Suwayda

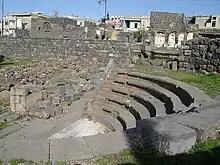
The agora of Dionysias

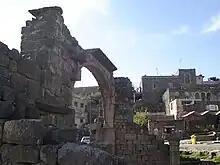
The arch of the lesser church

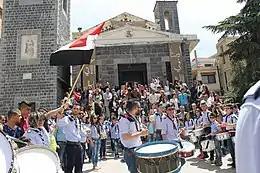
Orthodox Easter celebrations in As-Suwayda

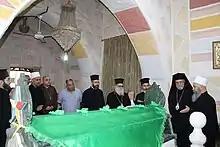
Druze and Christian clerics in Suwayda.

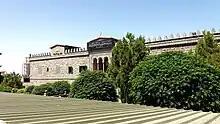
Maqam Ain az-Zaman (Druze Shrine)

Dionysias was a part of the Roman province of Arabia Petraea, and received the rights of civitas during the reign of Commodus between 180 and 185.